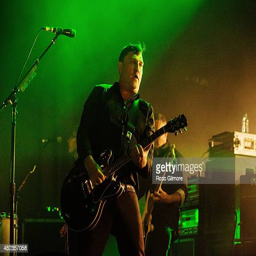
rock artist performs on stage